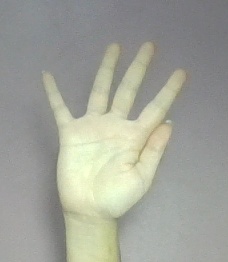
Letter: sheen